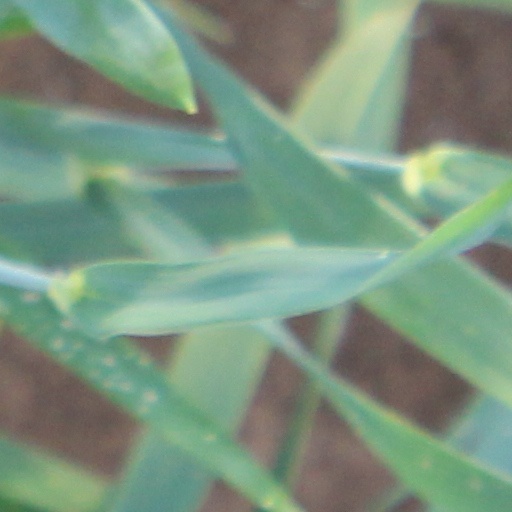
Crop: wheat